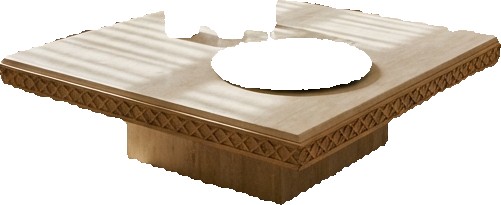
Surface category: table